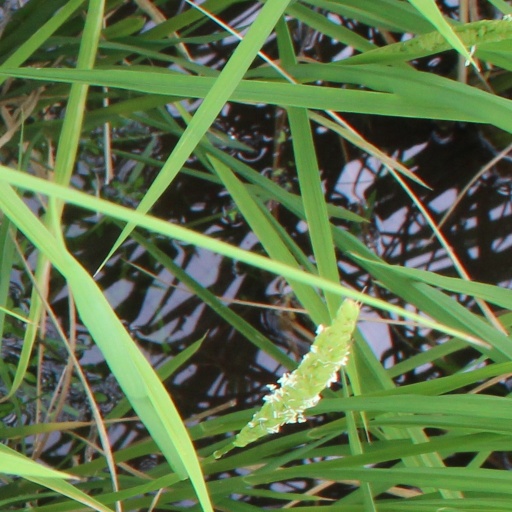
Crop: rice